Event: Nepal Earthquake
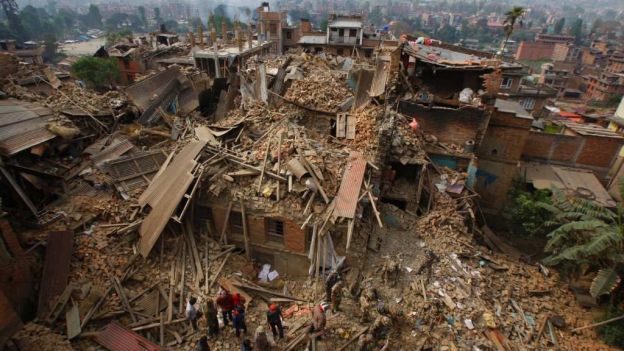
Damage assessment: damage